Axial twist theory

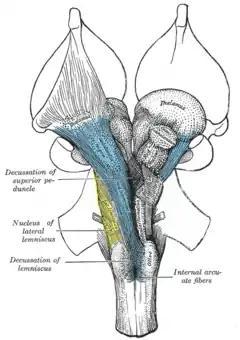
Some afferent decussations.

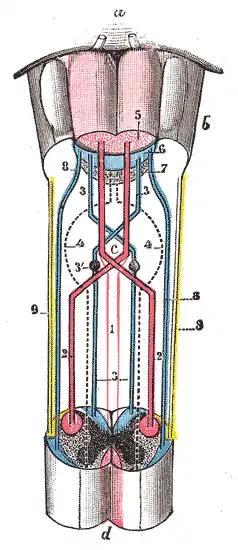
Pyramidal decussations.

If the right forebrain represents predominantly the left body and the left forebrain the right body, there should be positions of major nerve crossings behind the forebrain.